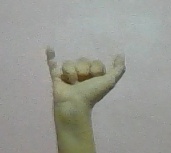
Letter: ya